Yevgeni Tyukalov

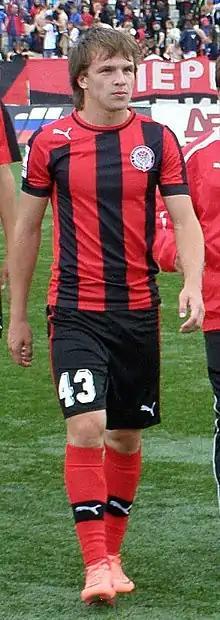
Tyukalov with Amkar in 2012

Yevgeni Yevgenyevich Tyukalov (born 7 August 1992) is a Russian professional footballer who plays for Amkar Perm.